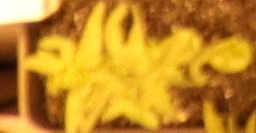
Label: Flax